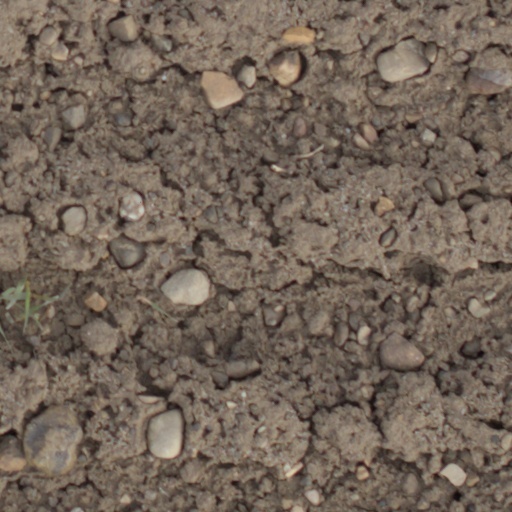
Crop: wheat